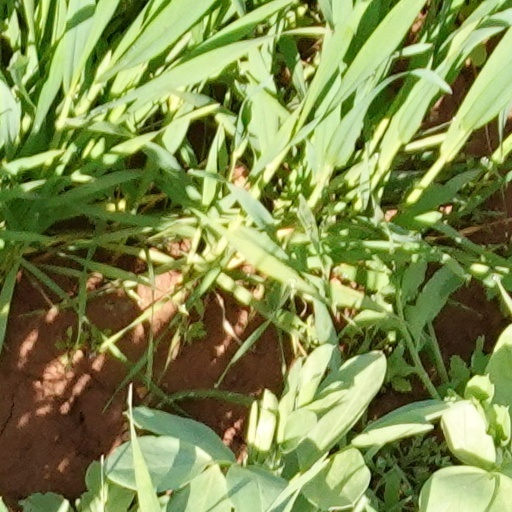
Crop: wheat